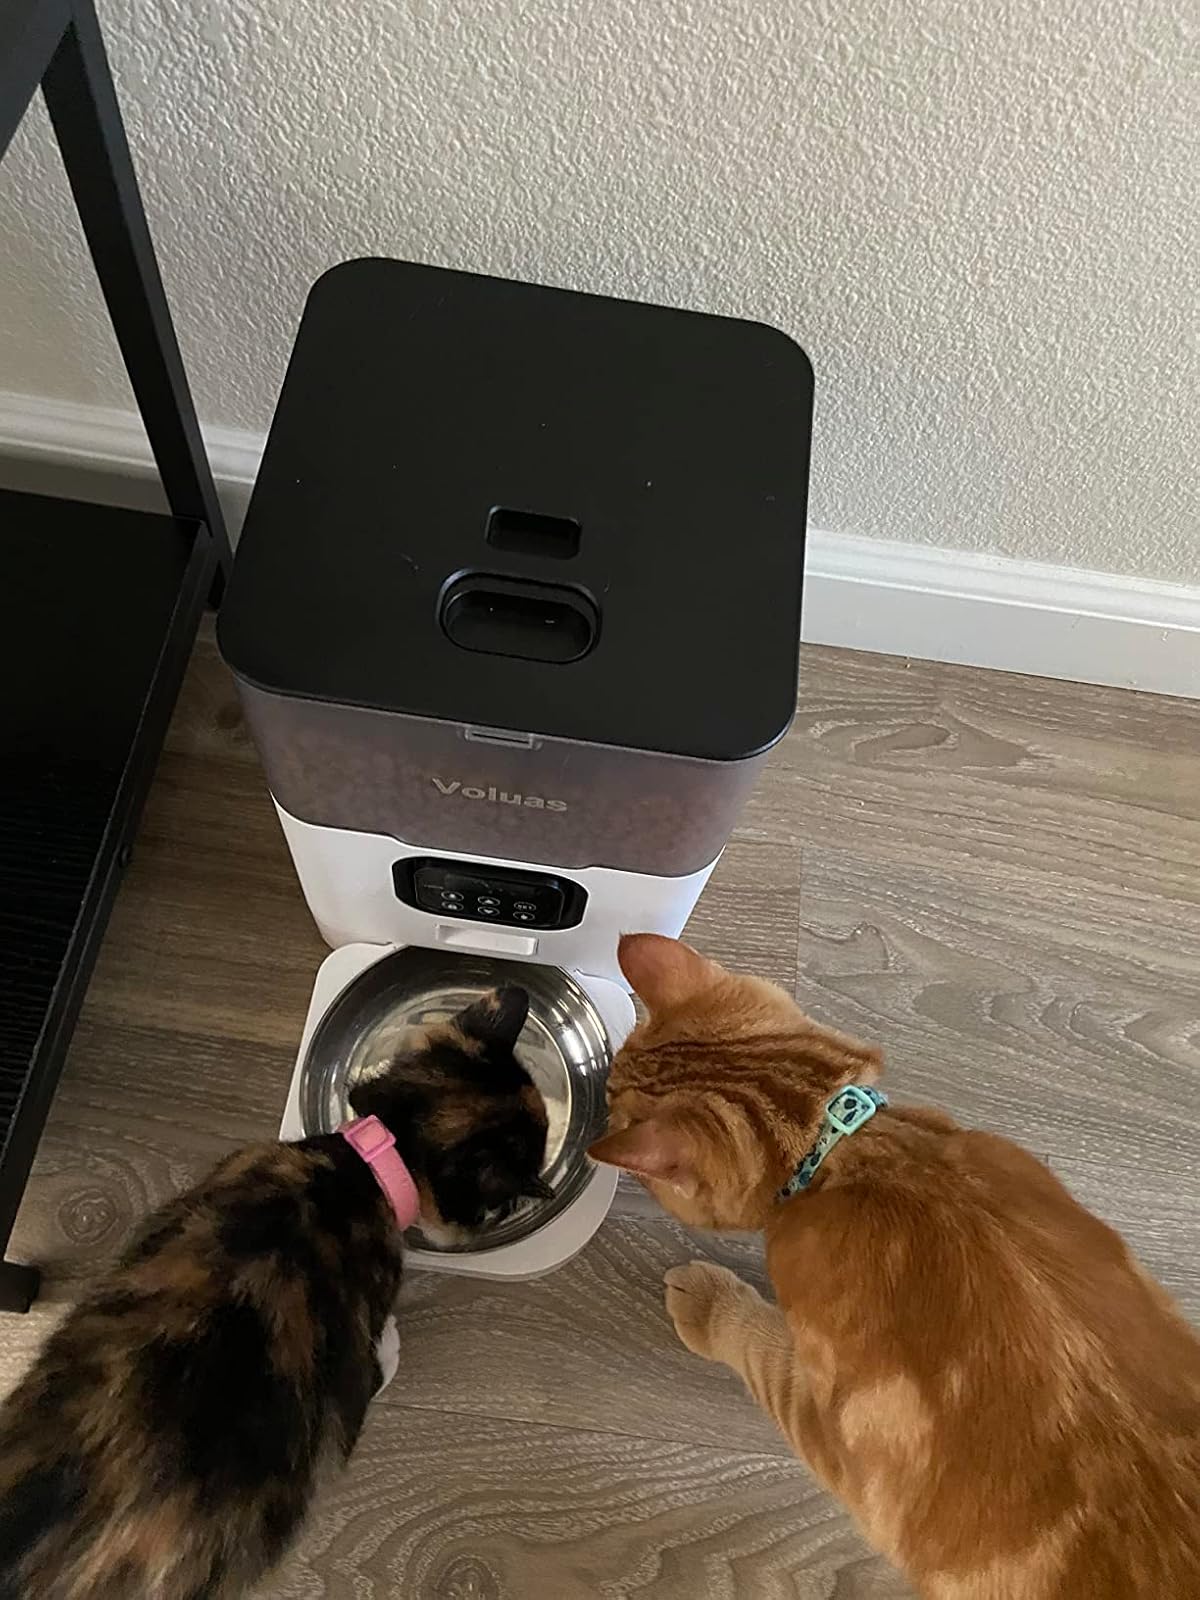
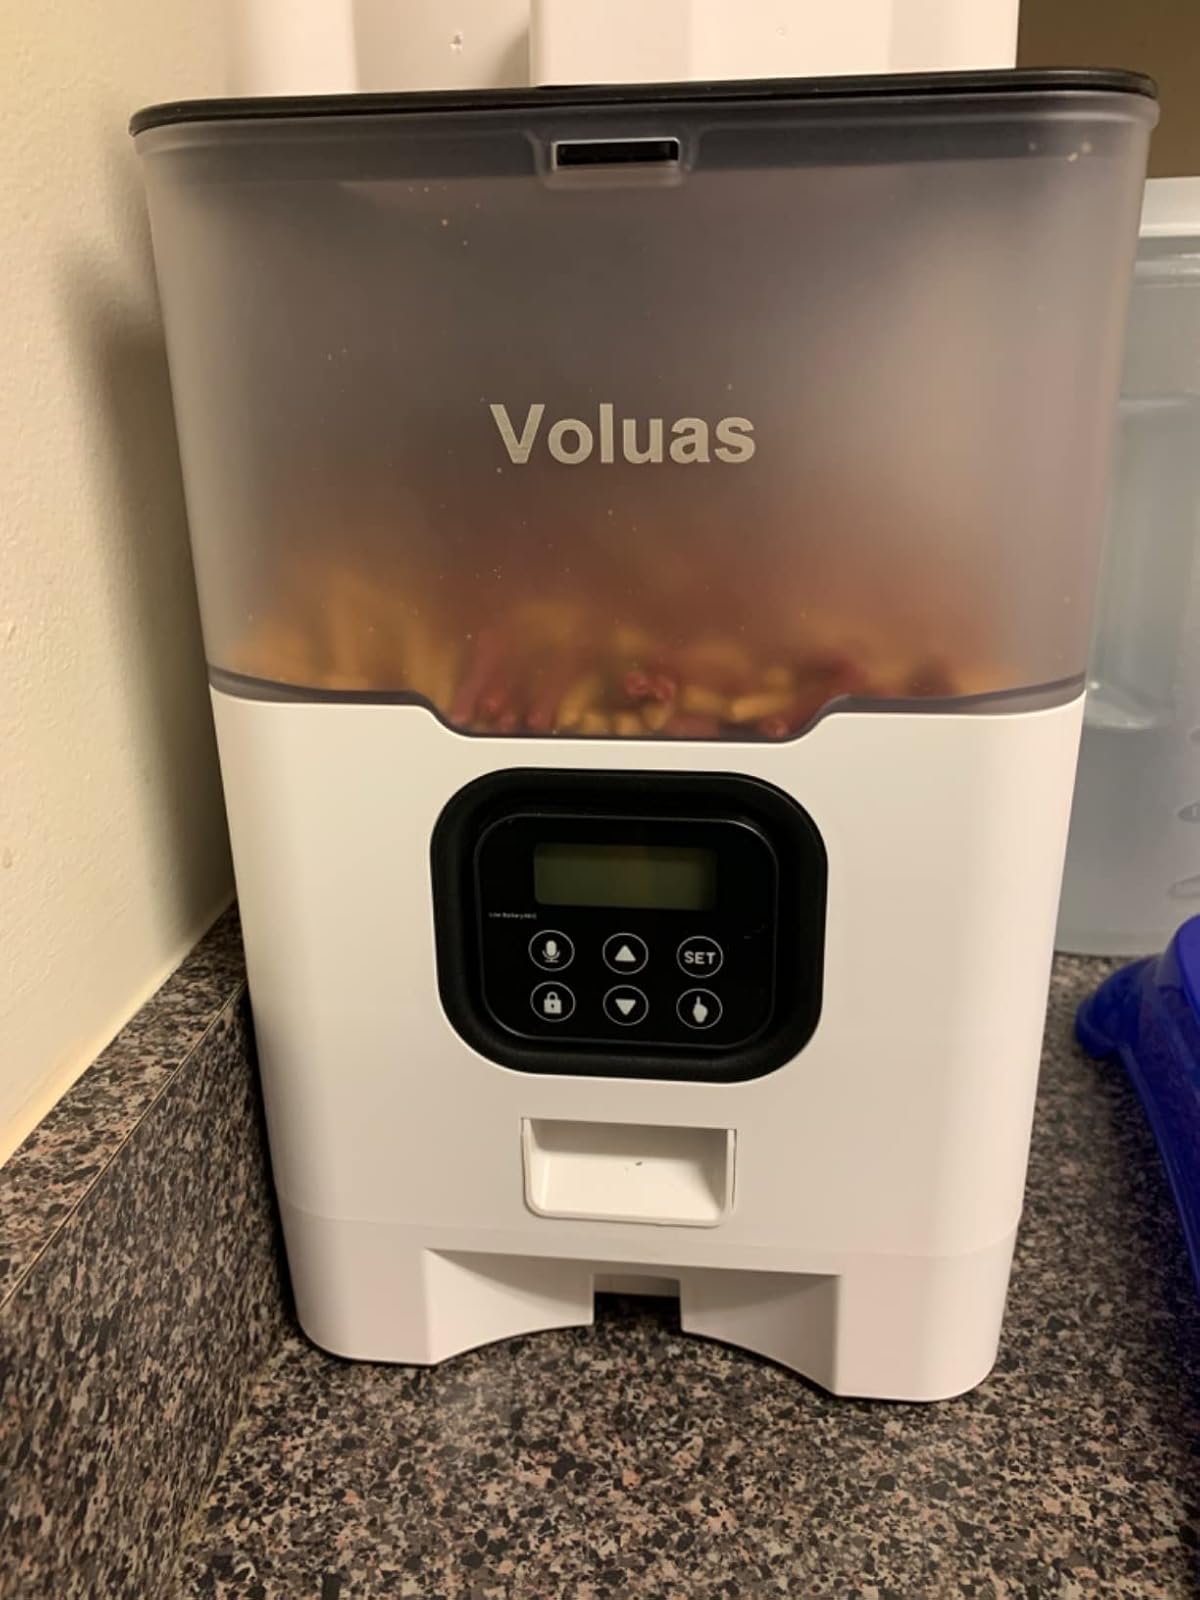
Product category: items_feeder
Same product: yes